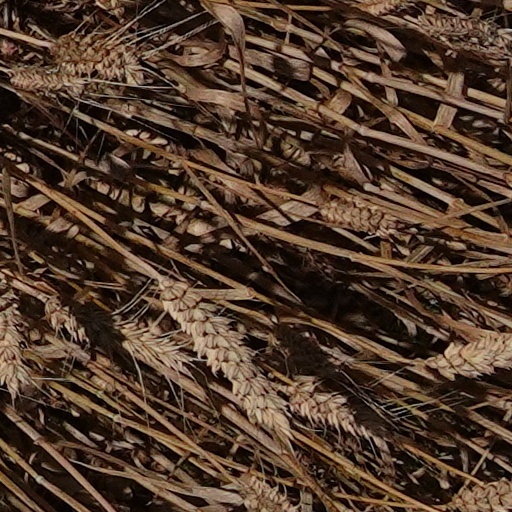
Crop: wheat